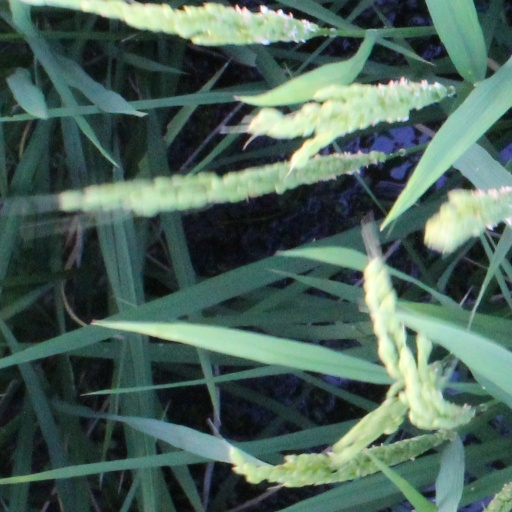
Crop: rice